Faisal Saleh

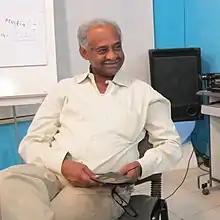
Saleh in 2015 at the office of Teeba Press in Khartoum

Saleh gave an interview to Al Jazeera on 19 March 2012 in which he criticized a speech by al-Bashir. Saleh told the interviewer that he felt al-Bashir's government was raising tensions with South Sudan to make it a "scapegoat" for the South Kordofan rebellion in an effort to deflect the administration's own failures to deal with the rebellion's causes. Saleh also argued that the Sudanese government should attempt to solve the crisis with diplomacy rather than force, rather than risk the political and humanitarian consequences of an armed conflict.